Battle for Midway (video game)

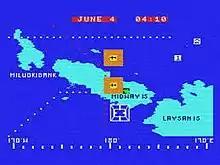
A map showing combat around Midway Atoll

The game is a turn-based strategy and focuses on naval battles during the Battle of Midway, which is initiated in response to the Japanese attack on Pearl Harbor. The player commands three American task forces; two United States Navy forces and one United States Army Air Force unit, which are stationed on Midway Atoll. The objective of the game is to defeat three attacking Imperial Japanese naval forces. Each American task force has an aircraft carrier, whereas the Japanese have four. The player begins the game with two American search aircraft used to locate and track the attacking Japanese forces.